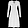
Label: Dress